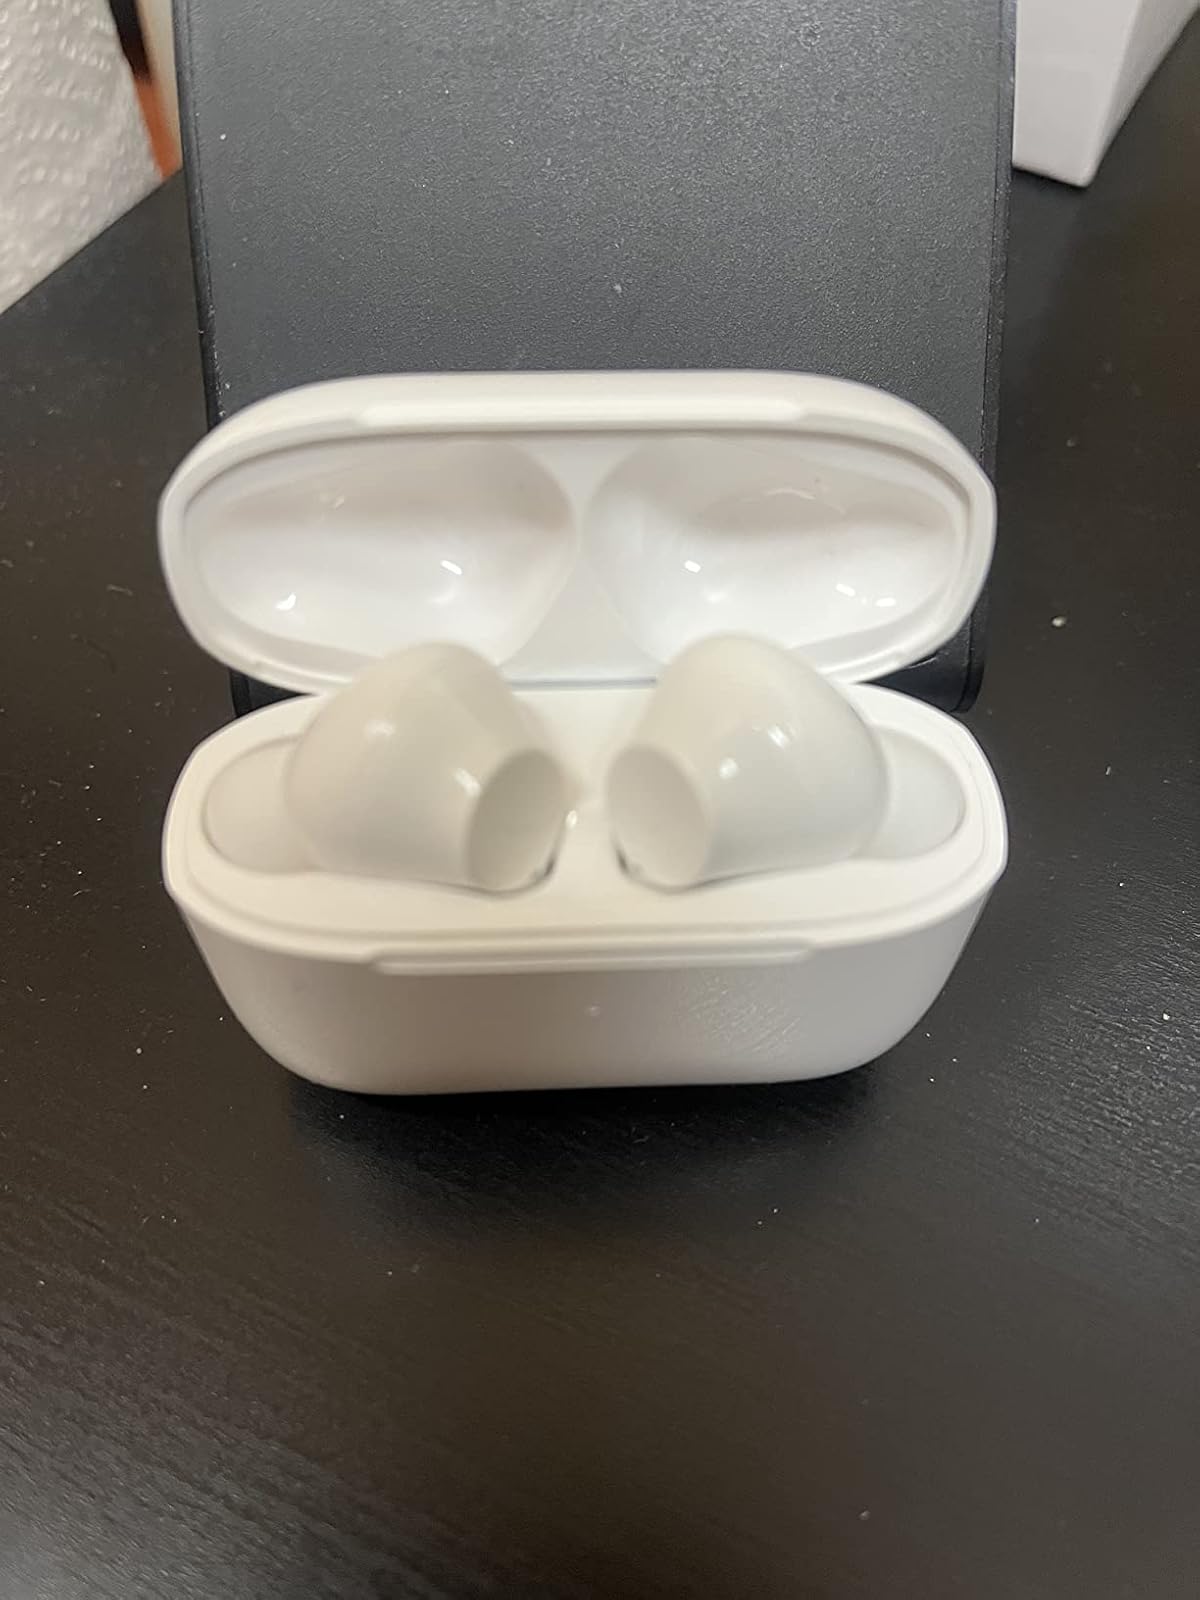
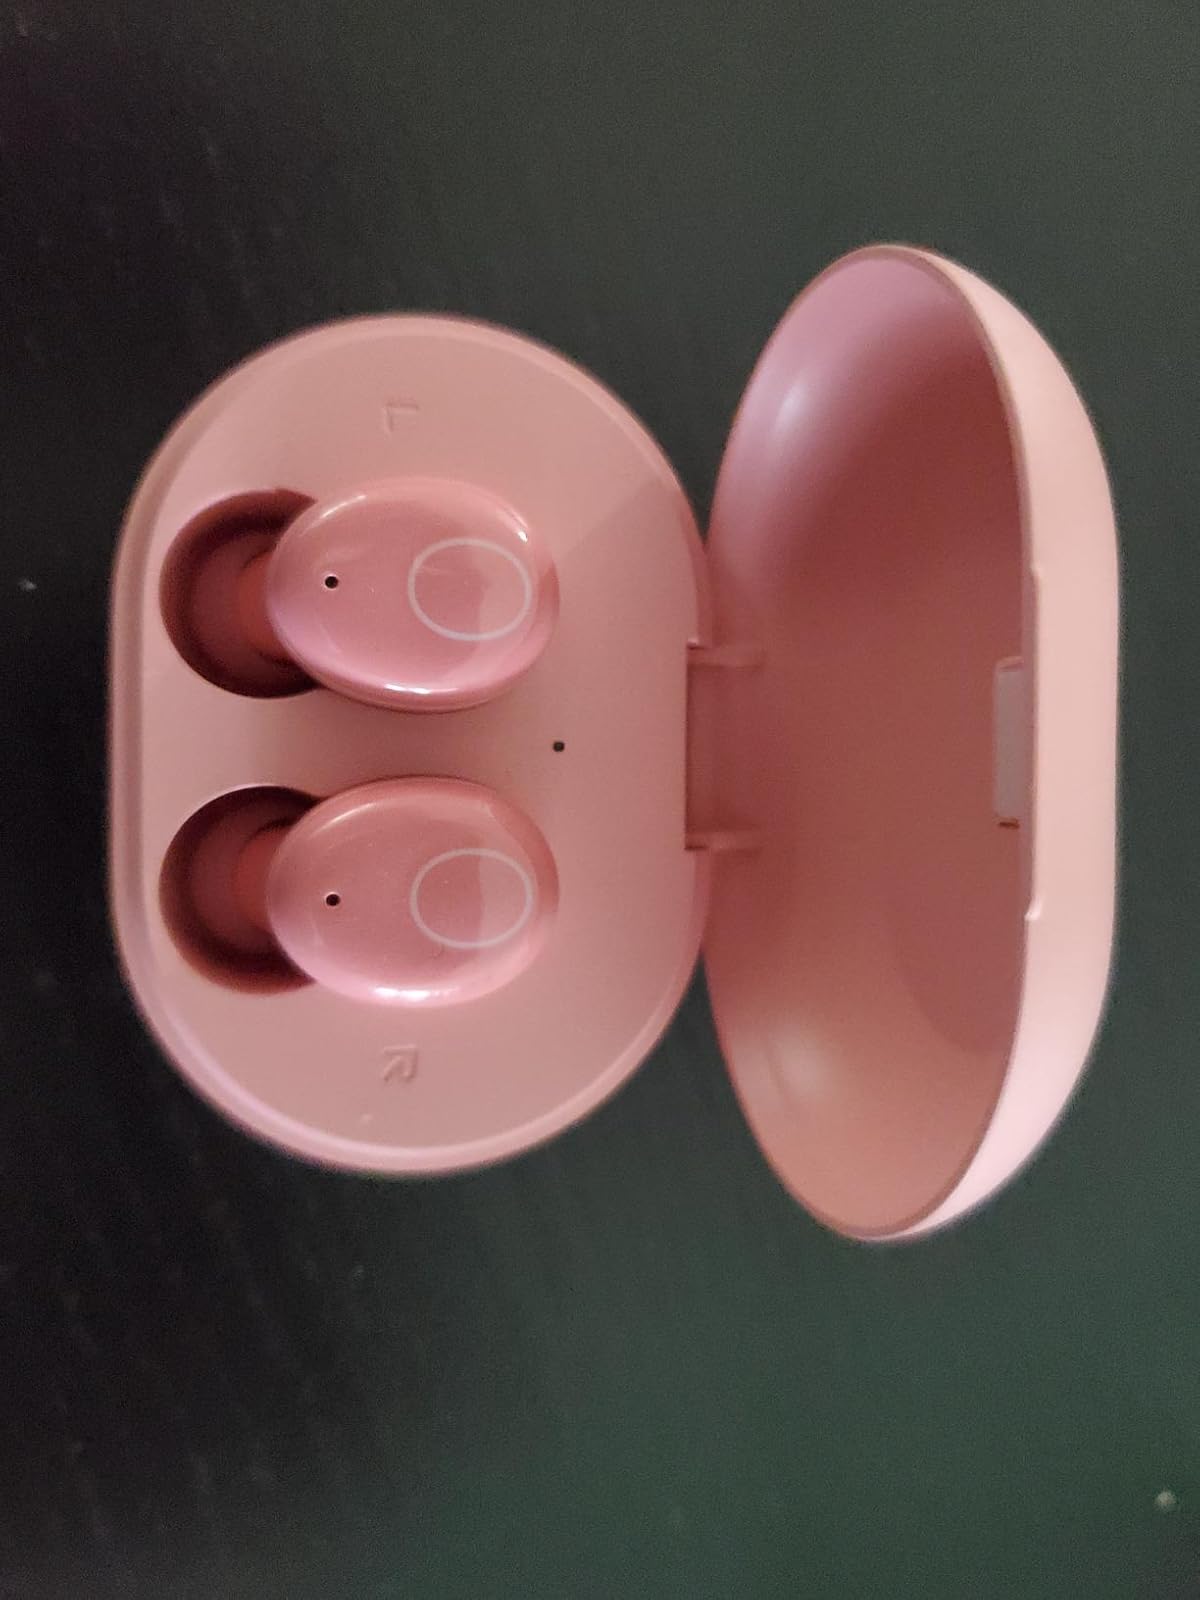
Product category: earbuds
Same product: no